Mongolia

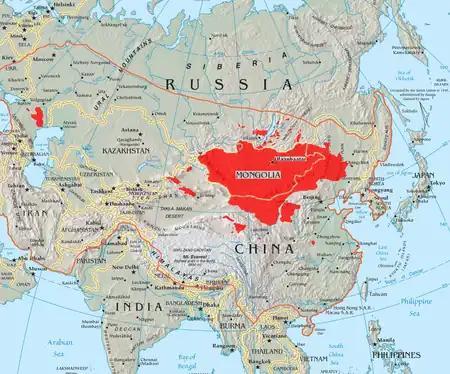
This map shows the boundary of the 13th-century Mongol Empire compared to today's Mongols. The red area shows where the majority of Mongolian speakers reside today.

The name "Gobi" is a Mongol term for a desert steppe, which usually refers to a category of arid rangeland with insufficient vegetation to support marmots but with enough to support camels. Mongols distinguish Gobi from desert proper, although the distinction is not always apparent to outsiders unfamiliar with the Mongolian landscape.